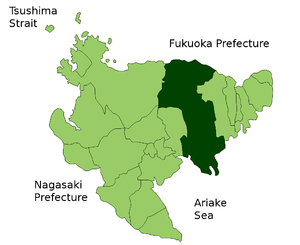
Saga est une ville, capitale de la préfecture de Saga, au Japon.